Baie de l'Isle-Verte

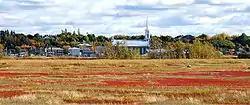
The marshes of Baie de l'Isle-Verte, with the village of L'Isle-Verte in the background.

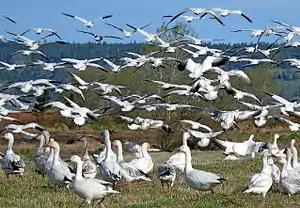
Snow geese in Baie de l'Isle-Verte

Baie de l'Isle-Verte (French for "Green Island Bay") is a coastal wetland along the southern shore of the Saint Lawrence River in Quebec, Canada. It was designated a Ramsar wetland of international importance on May 27, 1987, is classified as a globally significant Important Bird Area, and contains a National Wildlife Area and Migratory Bird Sanctuary. It is located in the Rivière-du-Loup Regional County Municipality, in the municipality of L'Isle-Verte.